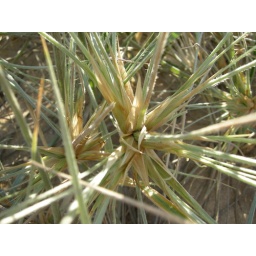
sand plant that holds the dunes in place